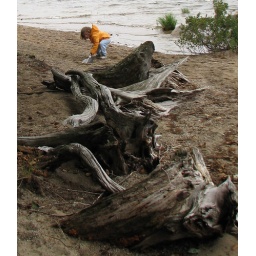
Little girl gigging in the sand by Mooselookmeguntic Lake, Maine.